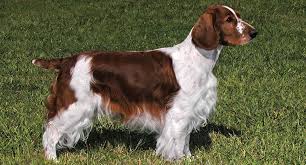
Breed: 276-n000112-English_springer